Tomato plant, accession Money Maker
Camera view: bottom (45 deg); turntable rotation: 180 degrees
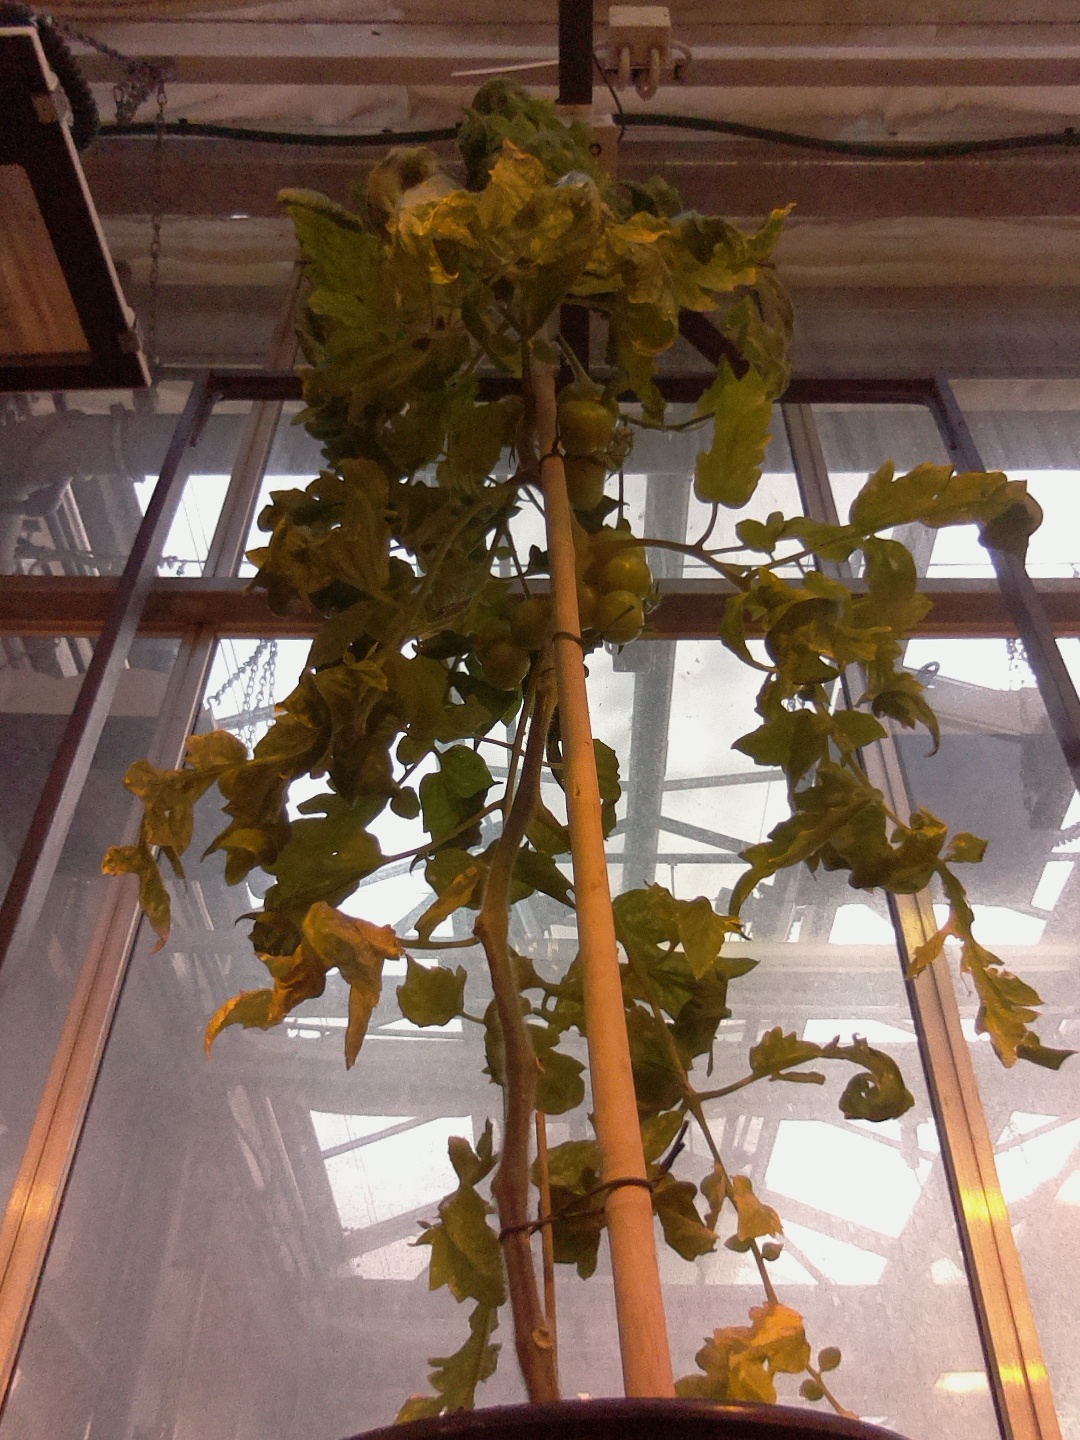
BBCH growth stage 79: 90% -100% of final fruit size